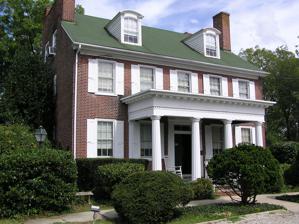
Building: Stokes–Evans House
Country: United States of America
Year built: 1842
United States historic place Stokes–Evans House U.S. National Register of Historic Places New Jersey Register of Historic Places The Stokes–Evans House in 2012 Show map of Burlington County, New Jersey Show map of New Jersey Show map of the United States Location 52 East Main Street, Marlton, New Jersey Coordinates 39°53′26″N 74°55′03″W / 39.89056°N 74.91750°W / 39.89056; -74.91750 Built 1842 ( 1842 ) Built by Isaac Stokes Architectural style Federal , Greek Revival NRHP reference No. 94001009 NJRHP No. 808 Significant dates Added to NRHP August 30, 1994 Designated NJRHP June 28, 1994 The Stokes–Evans House , also known as the Harvest House Mansion , is located at 52 East Main Street in the Marlton section of Evesham Township in Burlington County, New Jersey , United States. The brick structure was built in 1842 by Isaac Stokes and features Federal and Greek Revival architecture . Three other prominent Quaker citizens of Marlton, Ezra Evans and Henry and Mark Lippincott, also owned and occupied this house. It was added to the National Register of Historic Places on August 30, 1994, for its significance in architecture, commerce, and politics/government. See also National Register of Historic Places listings in Burlington County, New Jersey References